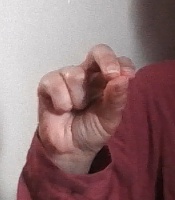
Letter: gaaf